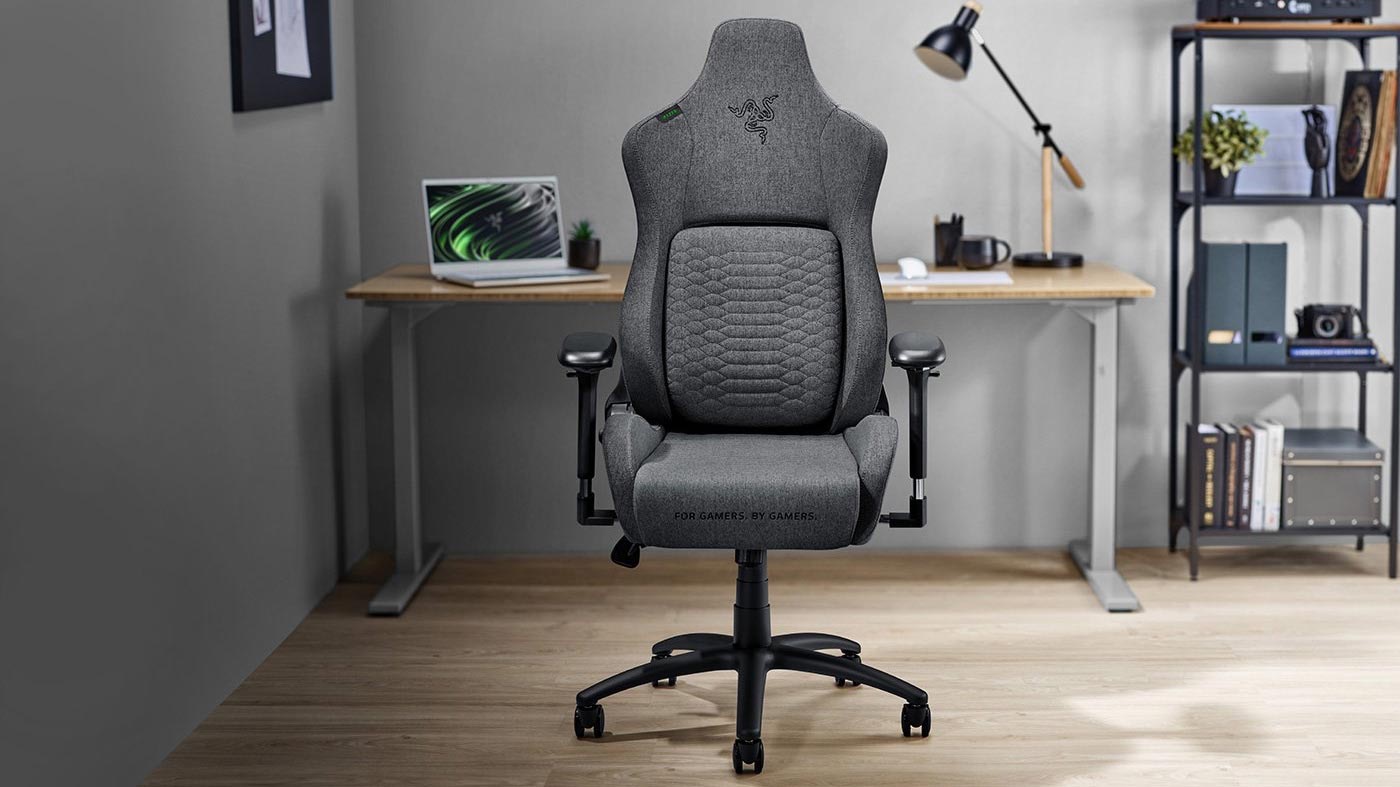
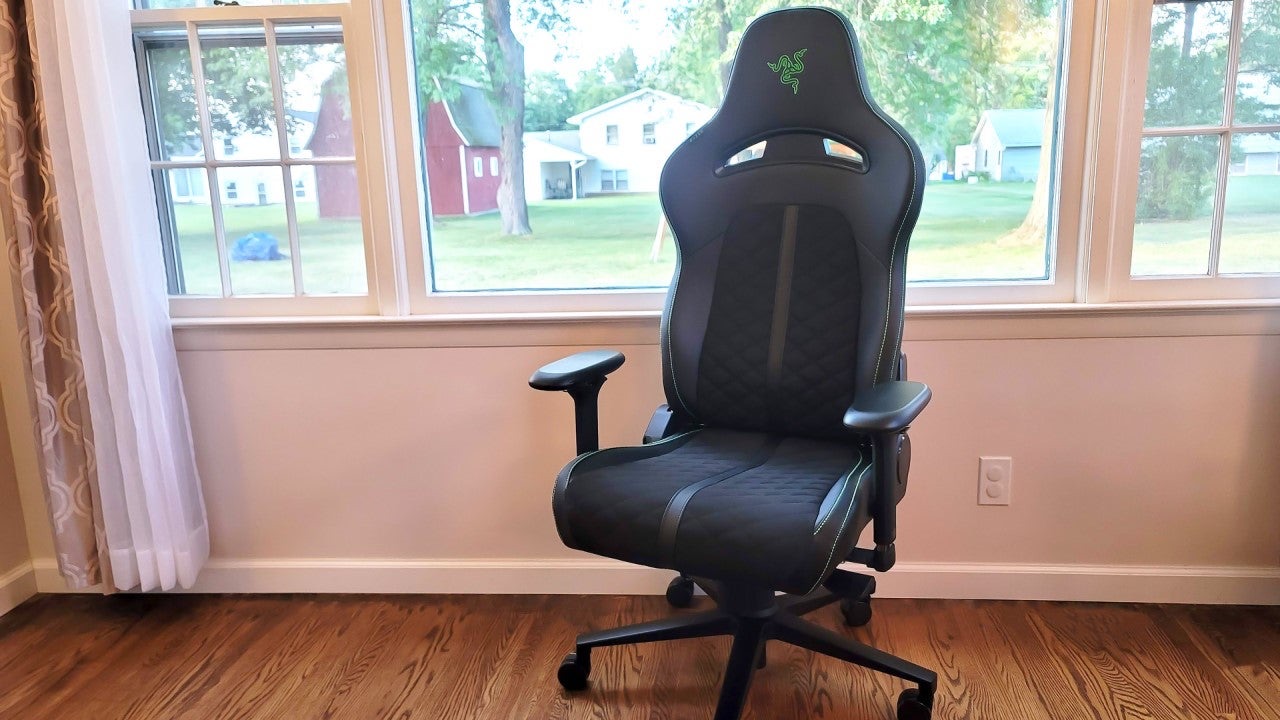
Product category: items_chair
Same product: no